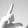
ASL letter: L